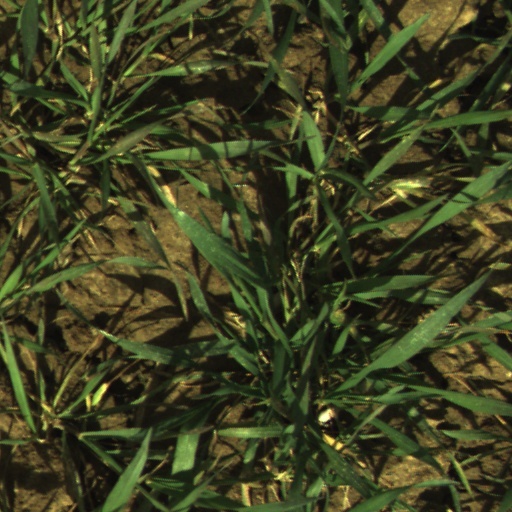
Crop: wheat